Johnny Hackenbruck

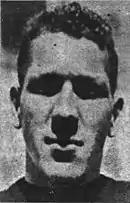
Hackenbruck, 1938

John Anthony Hackenbruck (October 20, 1915 – October 26, 1988) was an American football player.